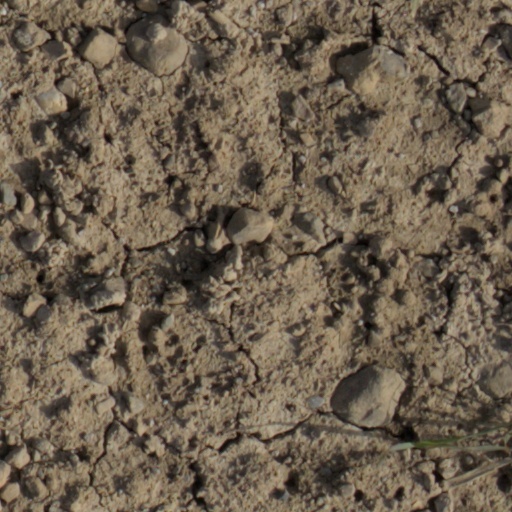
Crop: wheat